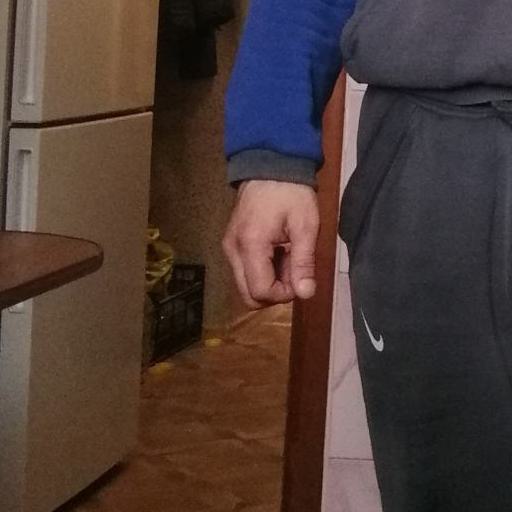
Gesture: no_gesture